Ralph Ahn

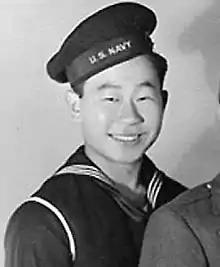
Ahn in his World War II Navy uniform

Ralph Philander Ahn (September 28, 1926 – February 26, 2022) was an American actor. He was the last surviving son of leading Korean independence activist Dosan Ahn Chang-ho. His father's contributions to the Korean independence movement influenced Ahn's involvement in politics, World War II, and support for the Korean community of Los Angeles.